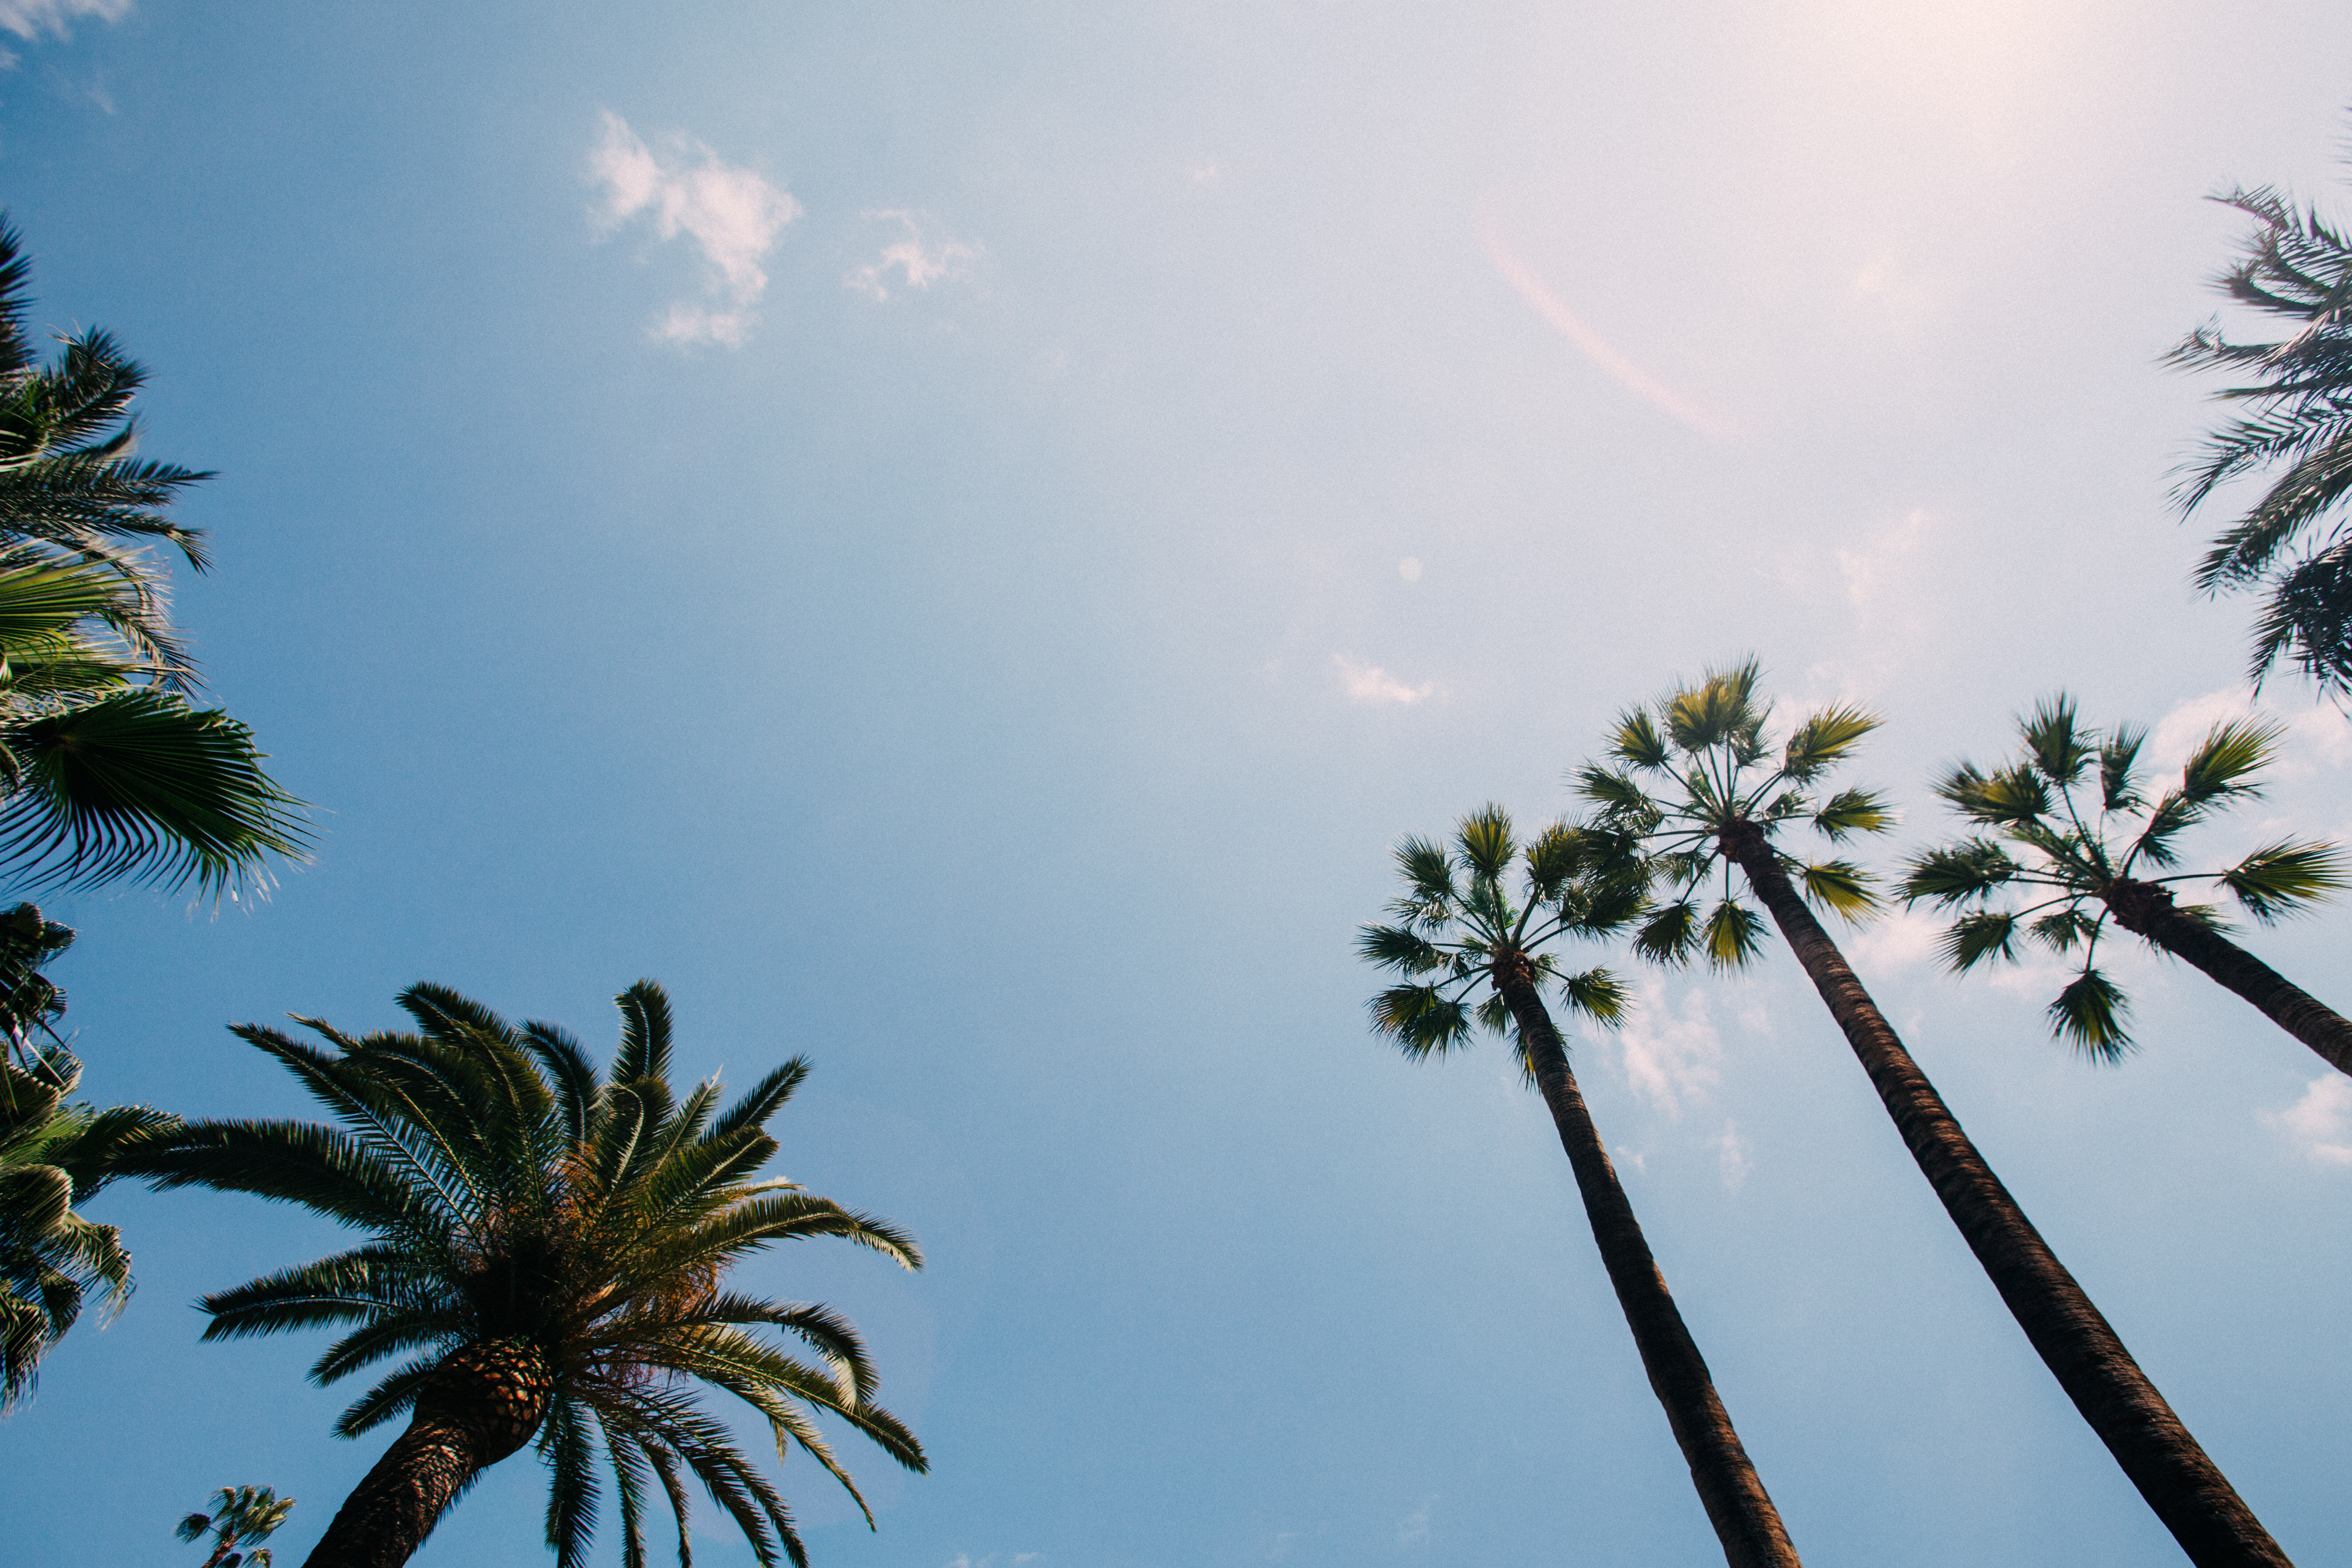
tree, nature, branch, cloud, plant, sky, sunlight, leaf, flower, wind, botany, flora, trees, tropics, flowering plant, coconut tree, woody plant, land plant, arecales, palm family